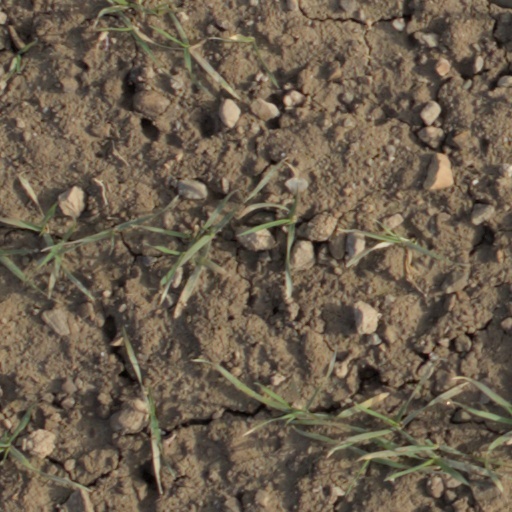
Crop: wheat